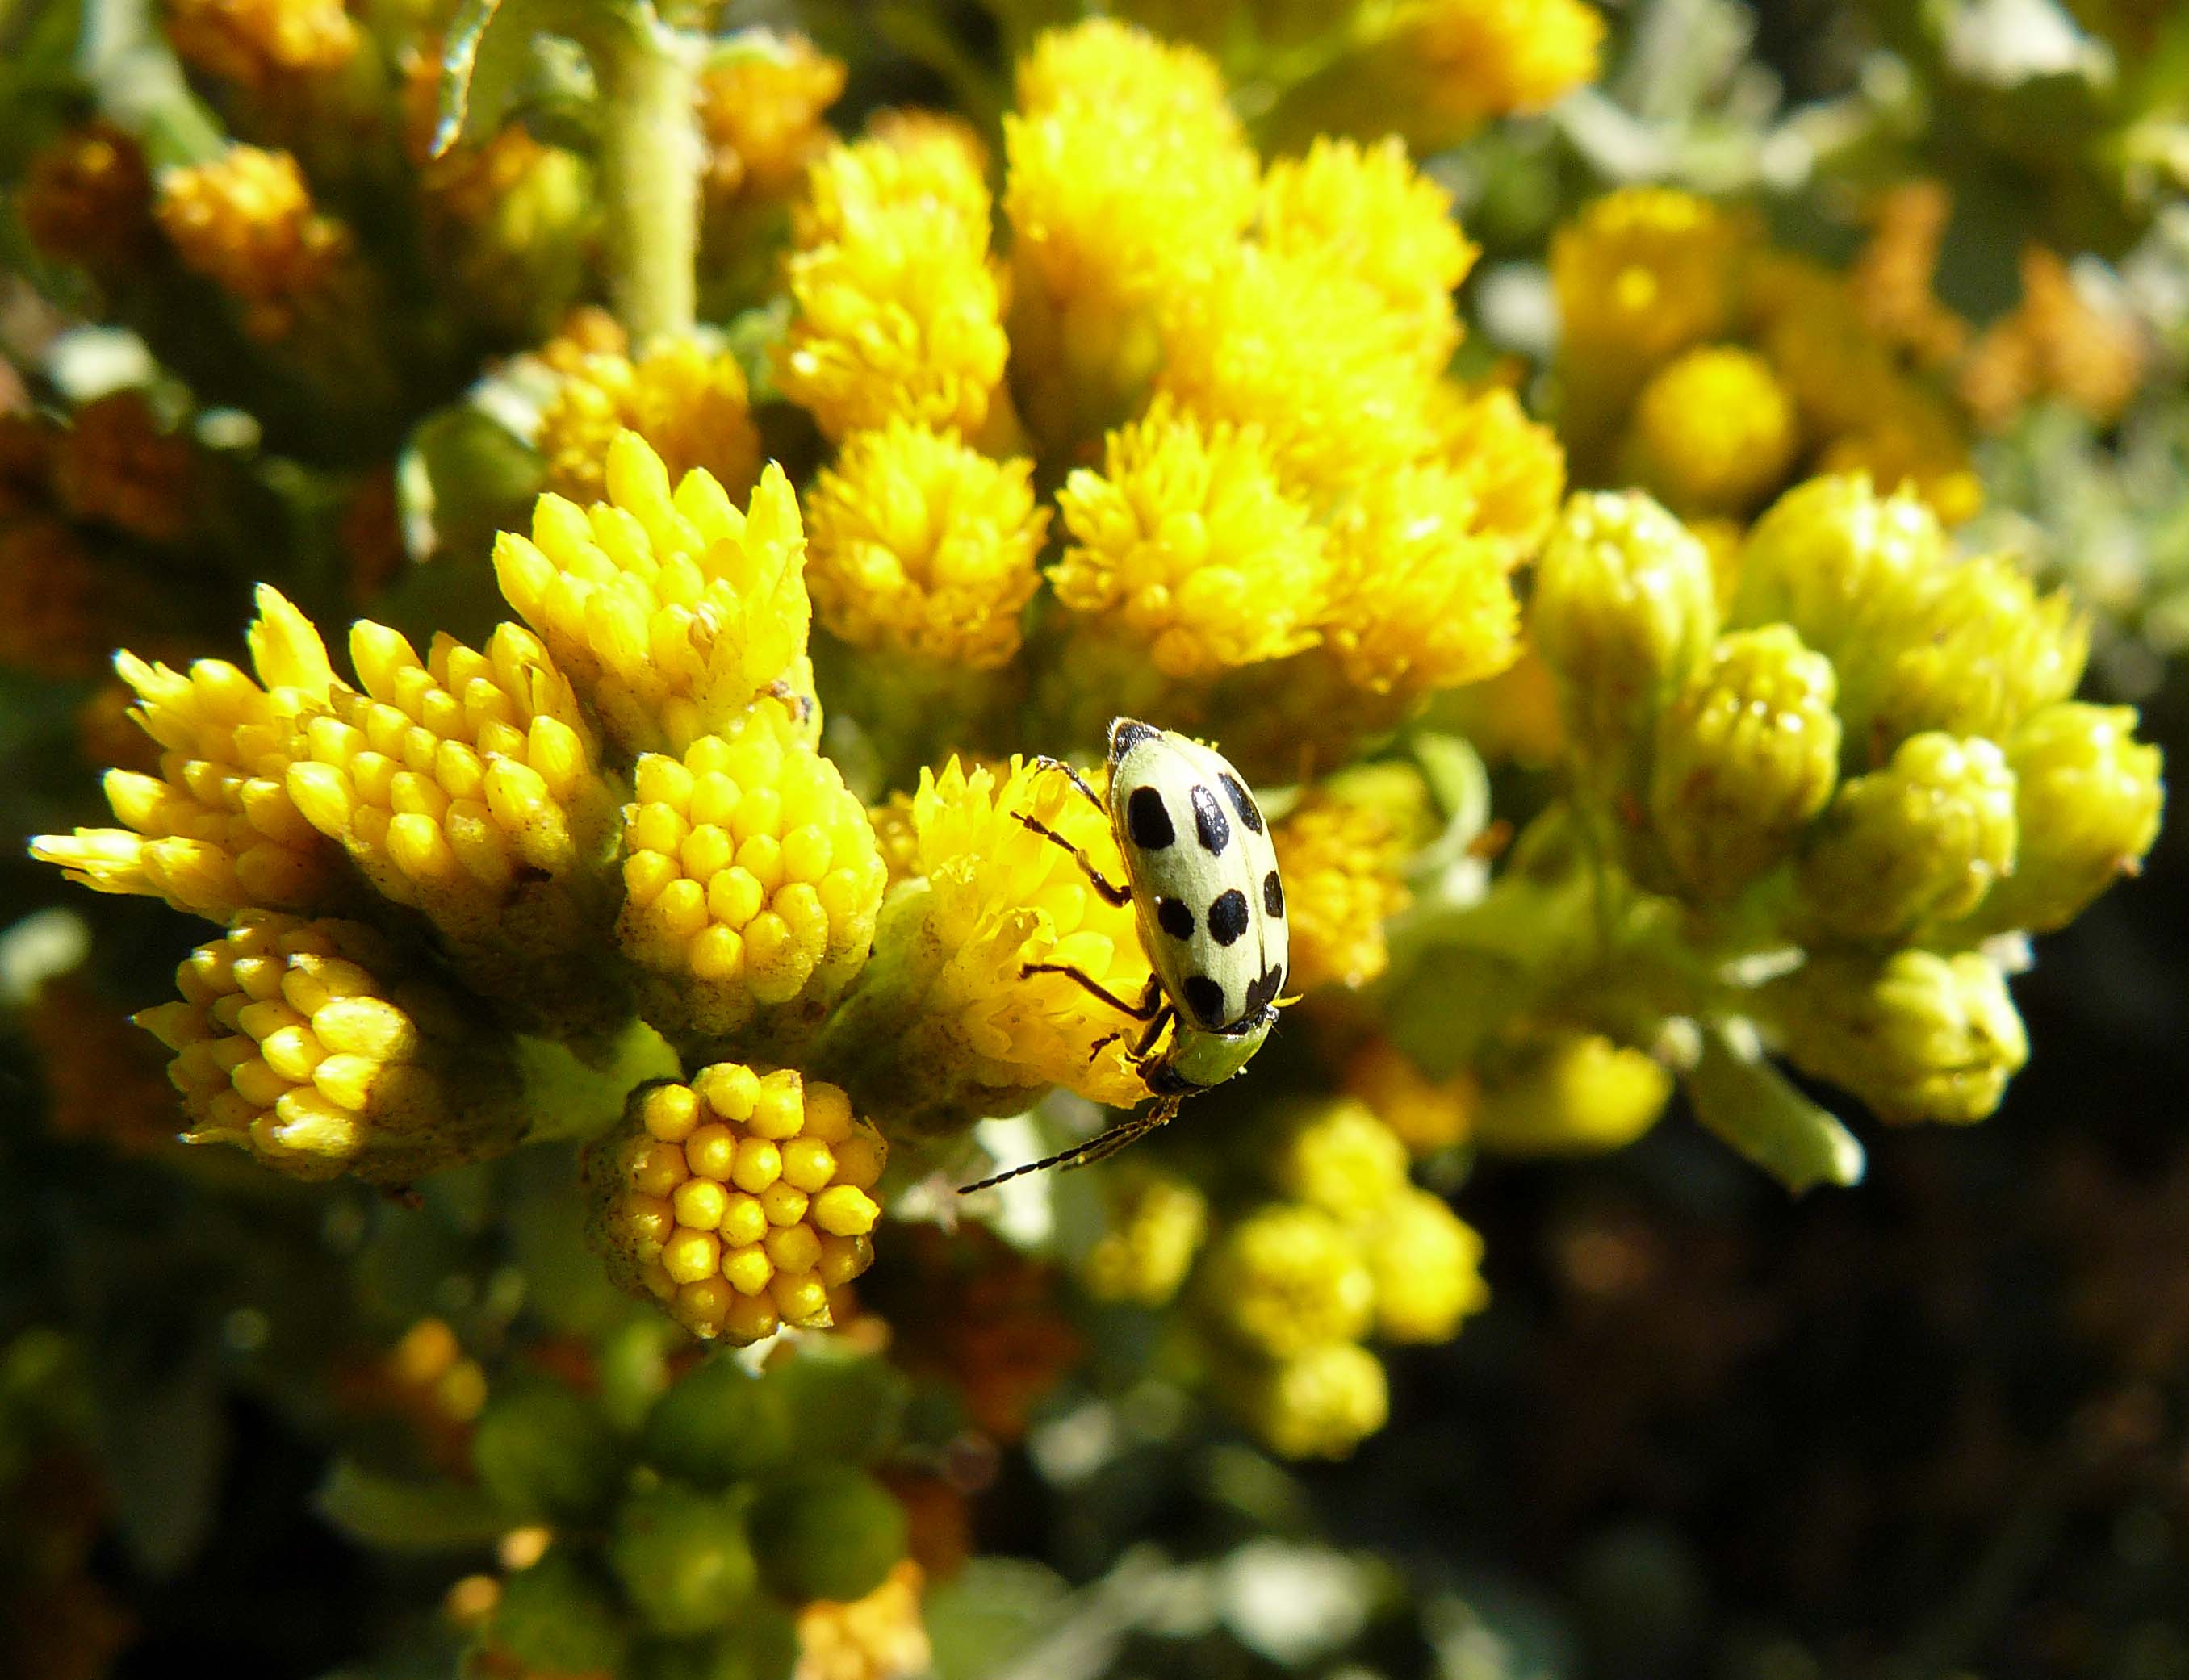
nature, blossom, plant, flower, pollen, produce, insect, bug, botany, yellow, flora, fauna, invertebrate, wildflower, shrub, bee, insects, bugs, macro photography, spottedcucumberbeetle, tansy, flowering plant, honey bee, daisy family, subshrub, common tansy, land plant, membrane winged insect